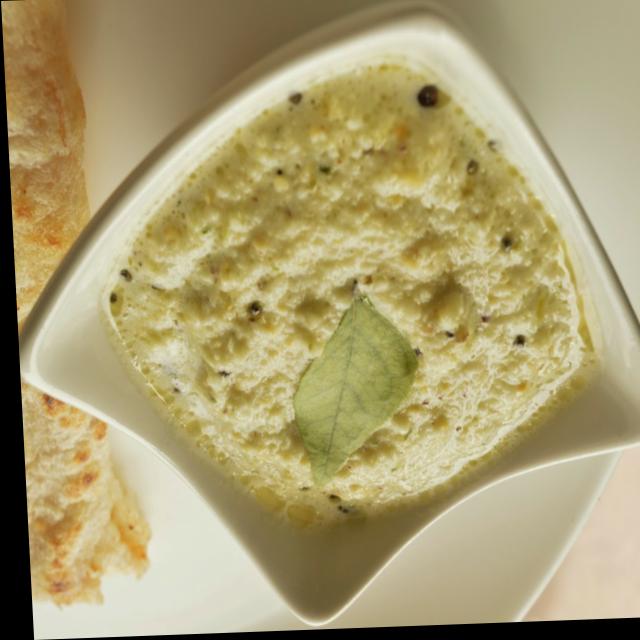
Dish: coconut_chutney